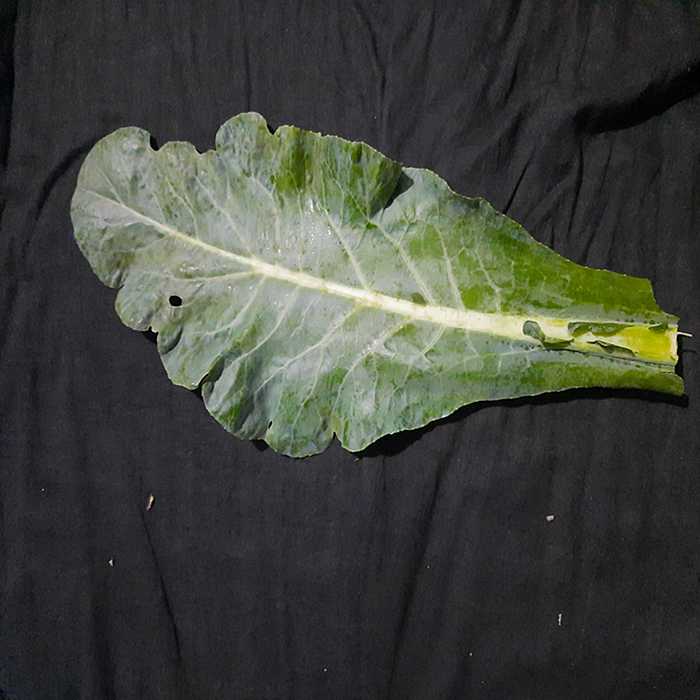
Plant: Cauliflower
Label: Fresh leaf